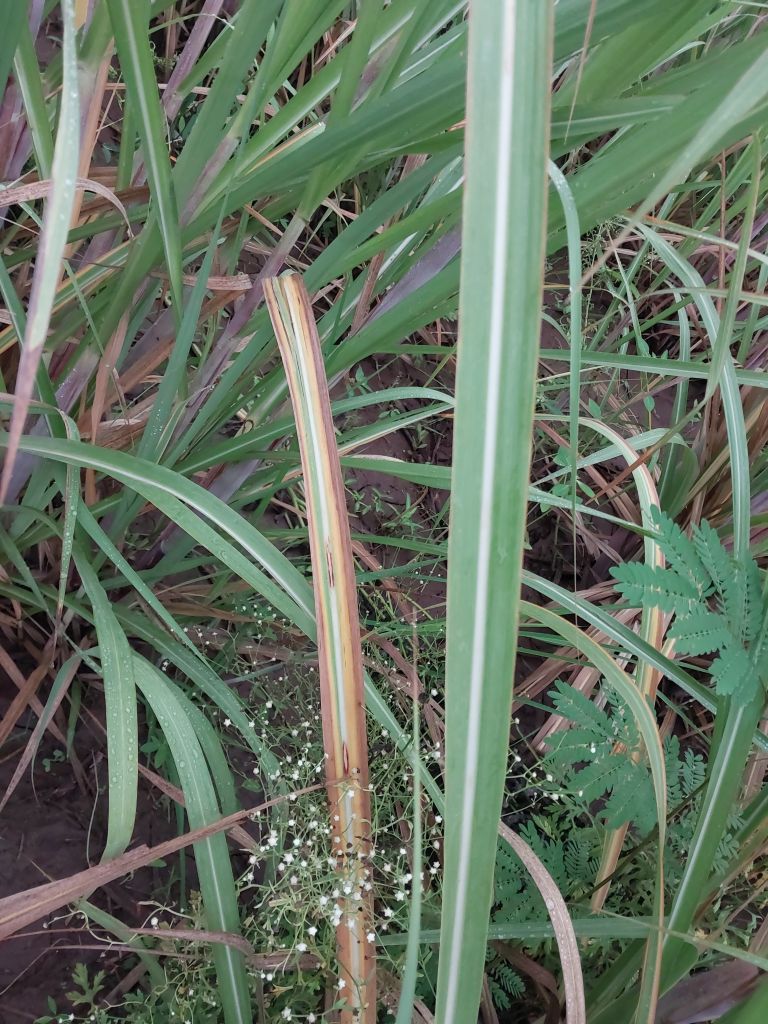
Label: Brown Spot